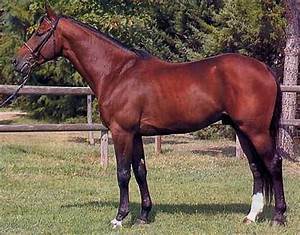
Label: horse